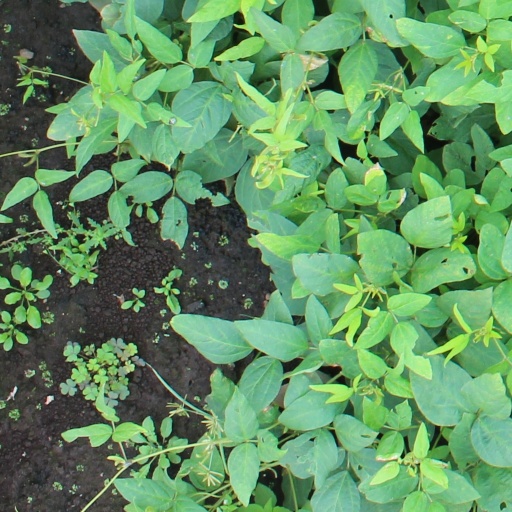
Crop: soybean